Describe the emotion expressed in this image:  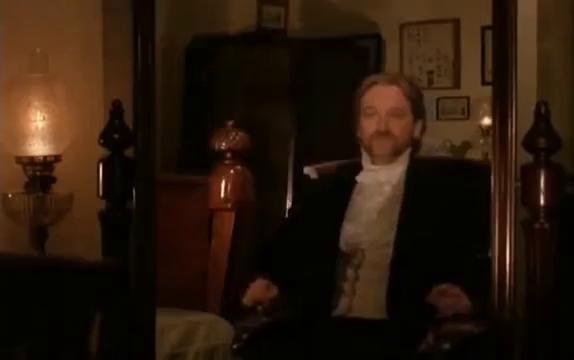
This person displays Suffering, valence and arousal with high intensity.